Meghalaya

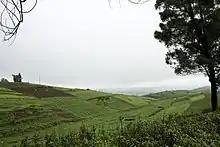
Tea Plantation in Meghalaya, on the way to Shillong

Meghalaya schools are run by the state government or by private organisations, including religious institutions. Instruction is only in English. Other Indian languages like Assamese, Bengali, Garo, Hindi, Khasi, Mizo, Nepali and Urdu are taught as optional subjects. The secondary schools are affiliated with the council for the Indian School Certificate Examinations (CISCE), the Central Board for Secondary Education (CBSE), the National Institute of Open School (NIOS) or the Meghalaya Board of School Education.